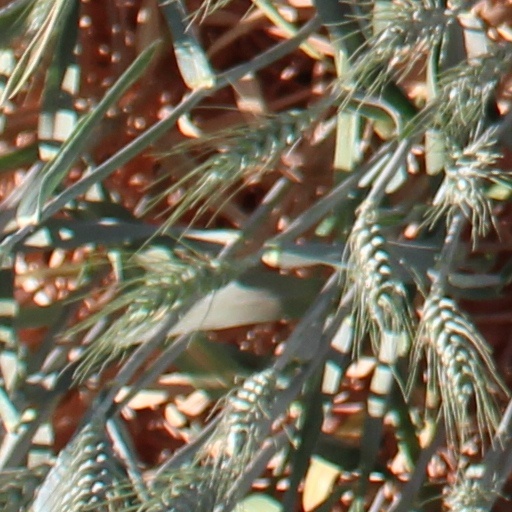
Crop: wheat